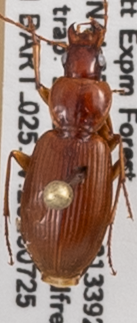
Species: Synuchus impunctatus
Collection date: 2018-07-25
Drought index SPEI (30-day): -0.058
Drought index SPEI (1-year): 0.04
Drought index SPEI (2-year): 0.334